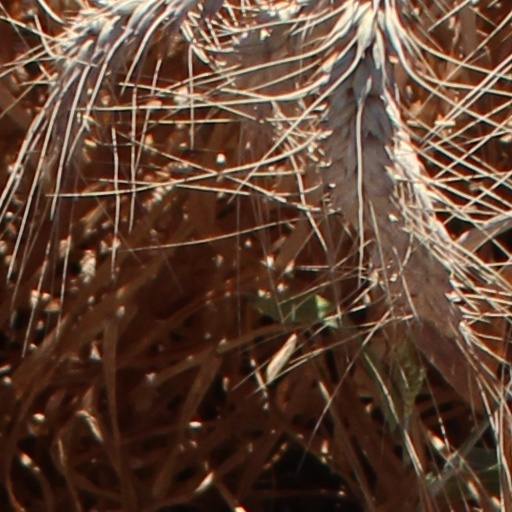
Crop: wheat